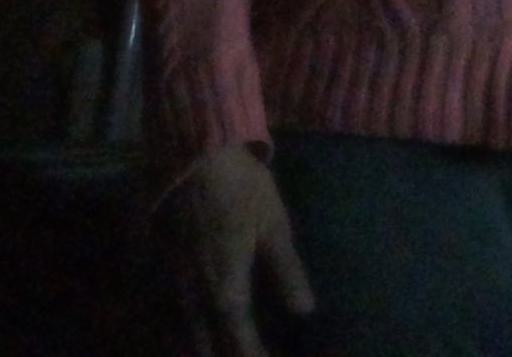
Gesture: no_gesture